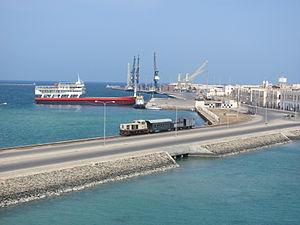
Massaoua ou Massaua est une ville d'Érythrée, capitale de la région Semien-Keih-Bahri, et du district de Massaoua. Cet important port, le deuxième de la Corne de l'Afrique, est situé à une soixantaine de kilomètres de la capitale érythréenne Asmara.